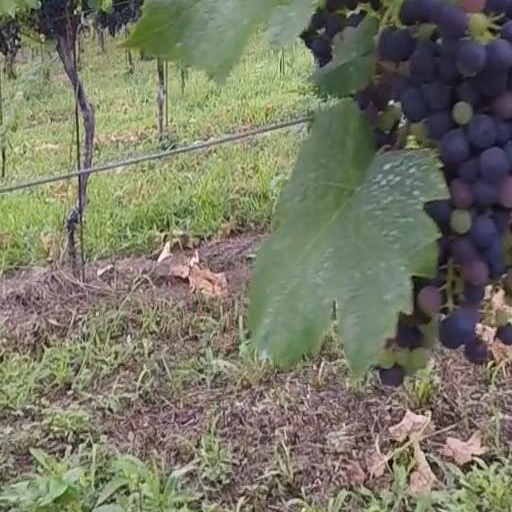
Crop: grape